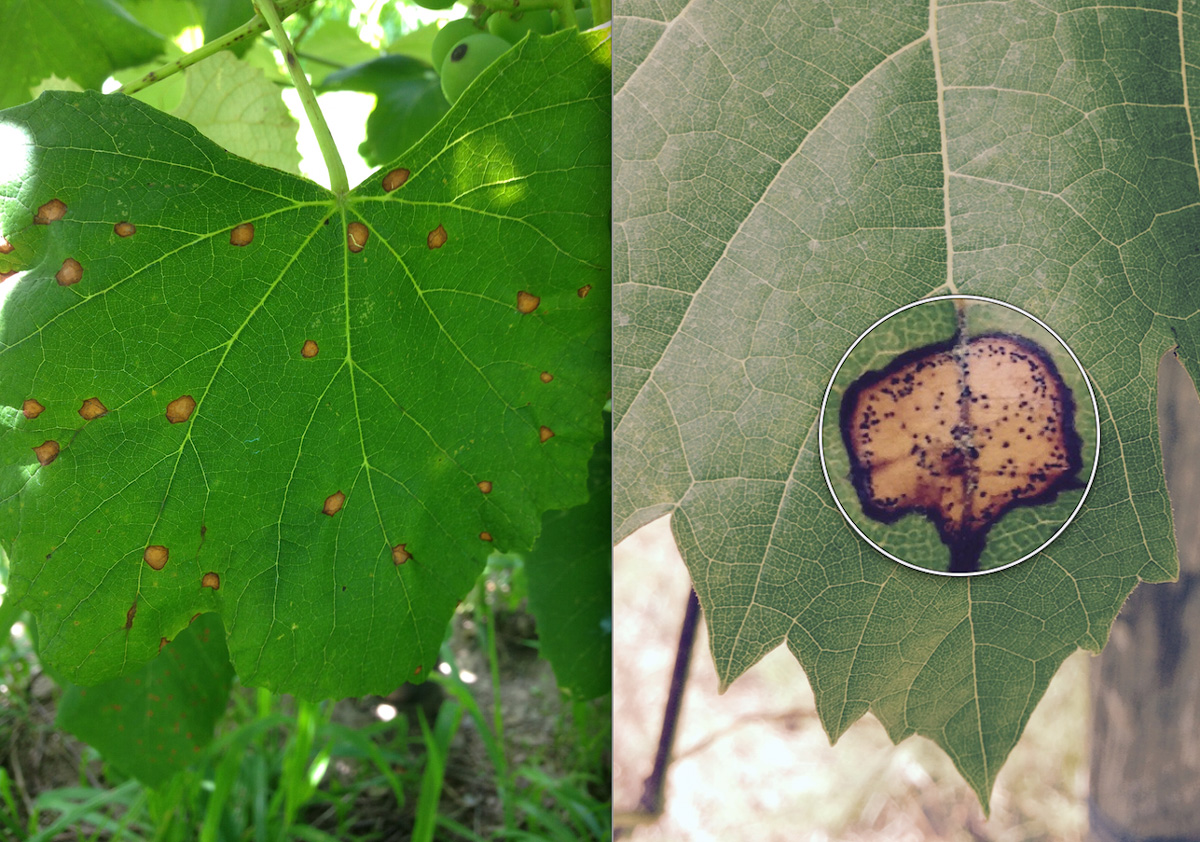
Labels: grape leaf black rot